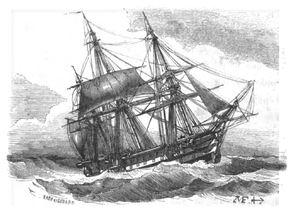
Mettre à la cape consiste, pour un navire à voile ou à moteur, à régler son cap et sa vitesse par rapport au vent, à la mer et à la houle, de manière à réduire ses mouvements de roulis et de tangage. Lorsque le navire est à la cape, le vent et la mer arrivent généralement par le travers avant, la vitesse est réduite ou limitée à la dérive due au vent ; le navire ne lutte plus contre les mouvements de la mer mais se laisse porter par elle. Cette allure est utilisée essentiellement dans le mauvais temps, pour limiter les efforts sur la coque ou au gréement, pour permettre à l'équipage de se reposer ou de s'alimenter ou pour effectuer des travaux qui demandent une certaine stabilité du navire. Cette allure peut éventuellement être conservée jusqu'au retour à des conditions plus clémentes, à condition que le vent ne pousse pas le navire vers des dangers.